What Happens in Vegas

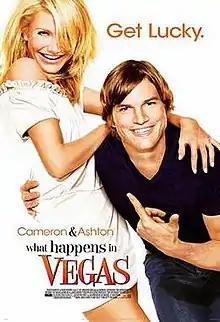
Theatrical release poster

What Happens in Vegas (stylized as WHAT HAPPENS IN Vega$) is a 2008 American romantic comedy film directed by Tom Vaughan and written by Dana Fox. It stars Cameron Diaz and Ashton Kutcher as a couple who get married and win a casino jackpot prize during a drunken night in Las Vegas, but their simple plan to get a quick divorce and divide the money is complicated by the divorce court judge's ruling. The title is based on the Las Vegas marketing catchphrase "What Happens in Vegas, Stays in Vegas". Despite negative reviews from critics, the film was a box office success.